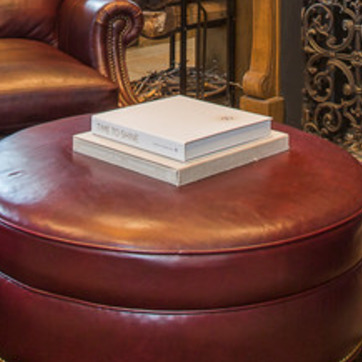
Material: paper